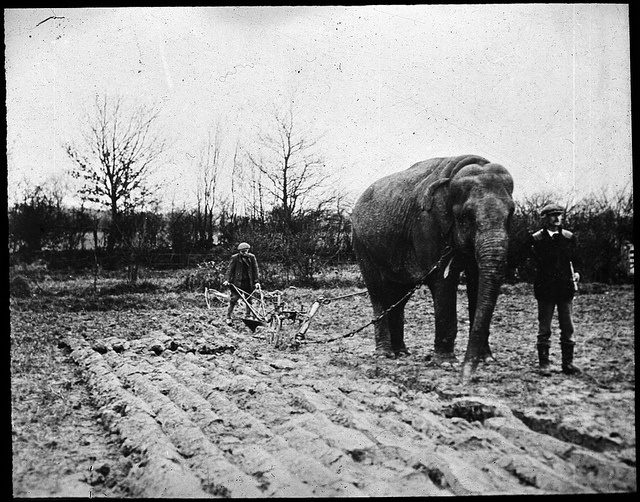
An elephant standing next to a man in a field.
an image of an elephant plowing a yard
an old black and white photo of a person walking wit han elephant
Two people using an elephant to plough their land.
A person is plowing a field with an elephant.